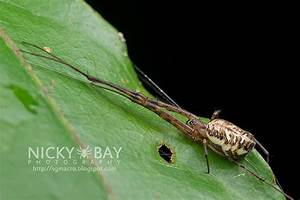
Label: ragno